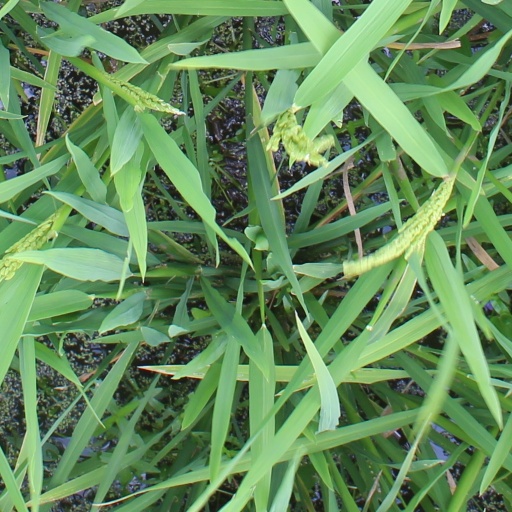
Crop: rice